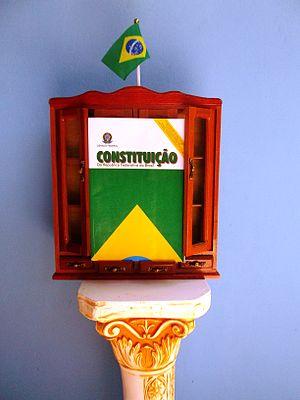
La constitution brésilienne du 5 octobre 1988 est la 7ᵉ constitution de l'État brésilien. Elle a introduit un scrutin présidentiel direct à deux tours, avec un accroissement du poids du Congrès face à l’exécutif, une décentralisation, des droits fondamentaux, comme les droits sociaux et les libertés individuelles.